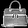
Label: Bag